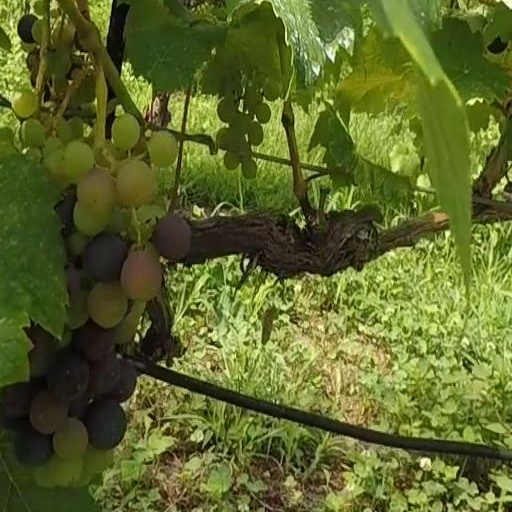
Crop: grape